Vexillum unifasciale

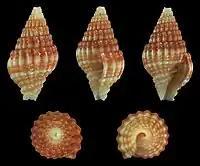
Juvenile

(Described as "Mitra fratercula") The oblong shell is subfusiform, solid, shining and, contracted at the base. The spire is moderately elevated, acute, brownish-yellow, transversely lineated with deep brown, and adorned with a spiral white band. The shell contains 8-9 whorls, plano-convex, slightly shouldered, longitudinally ribbed. The ribs are small, closely set, angular, 16 to 18 in number, slightly nodulose above, and the interstices remotely transversely impressedly striated. The body whorl is large, roundly convex, granulated towards the base. The aperture is narrow, little less than half the length of the shell, bluish white and lyrate within. The columella has four folds.